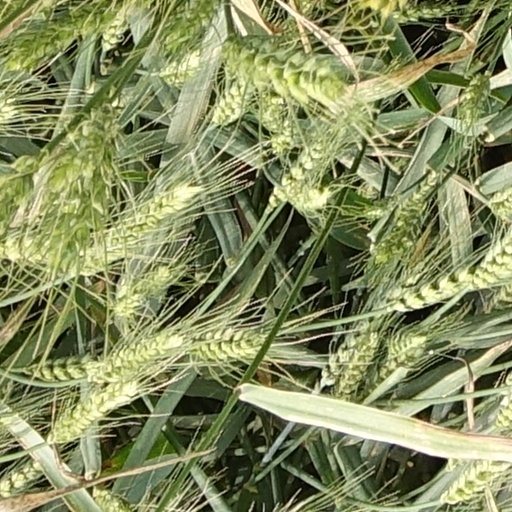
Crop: wheat